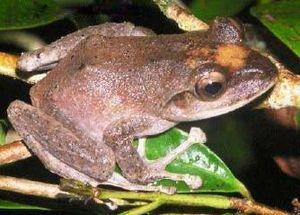
Cornufer est un genre d'amphibiens de la famille des Ceratobatrachidae.
Platymantis est un genre d'amphibiens de la famille des Ceratobatrachidae.
Les Ceratobatrachidae sont une famille d'amphibiens. Elle a été créée par George Albert Boulenger en 1884.